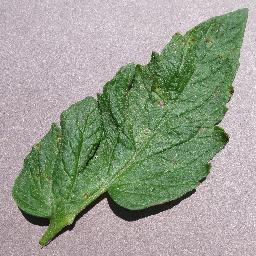
Label: Tomato___Septoria_leaf_spot